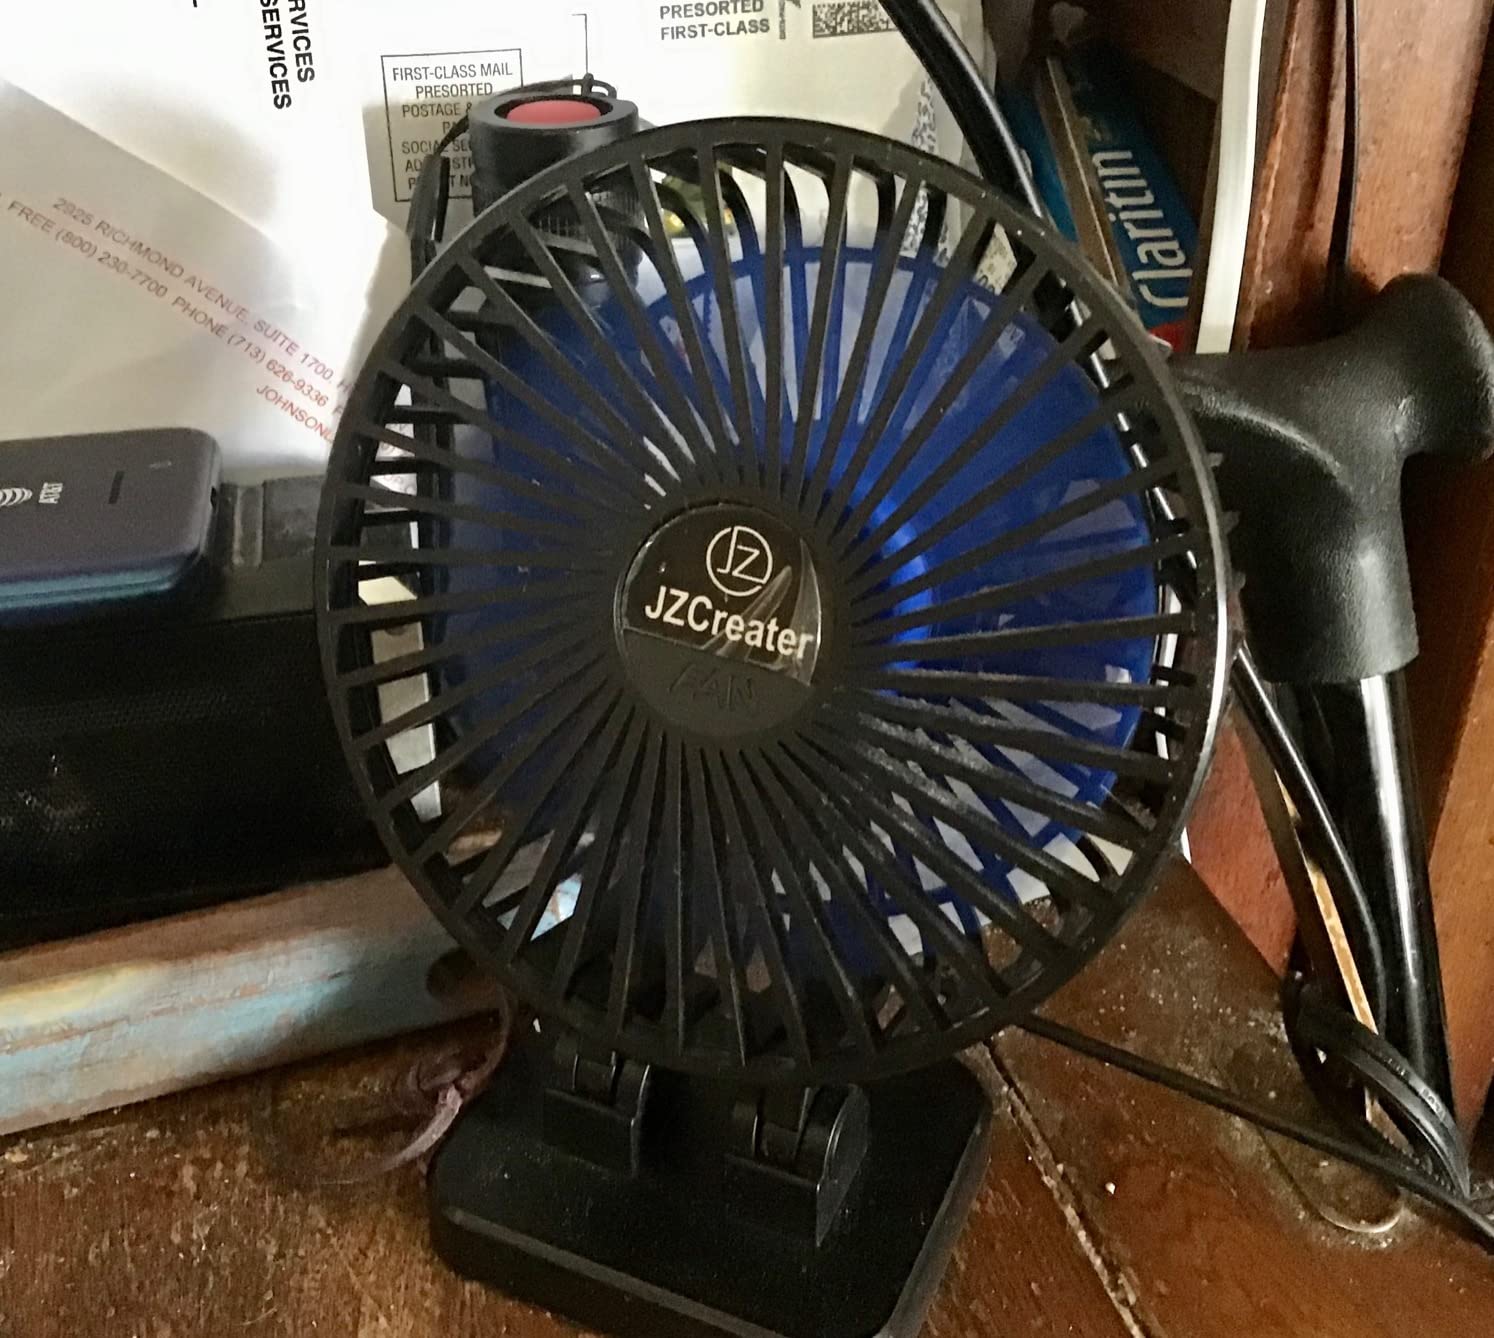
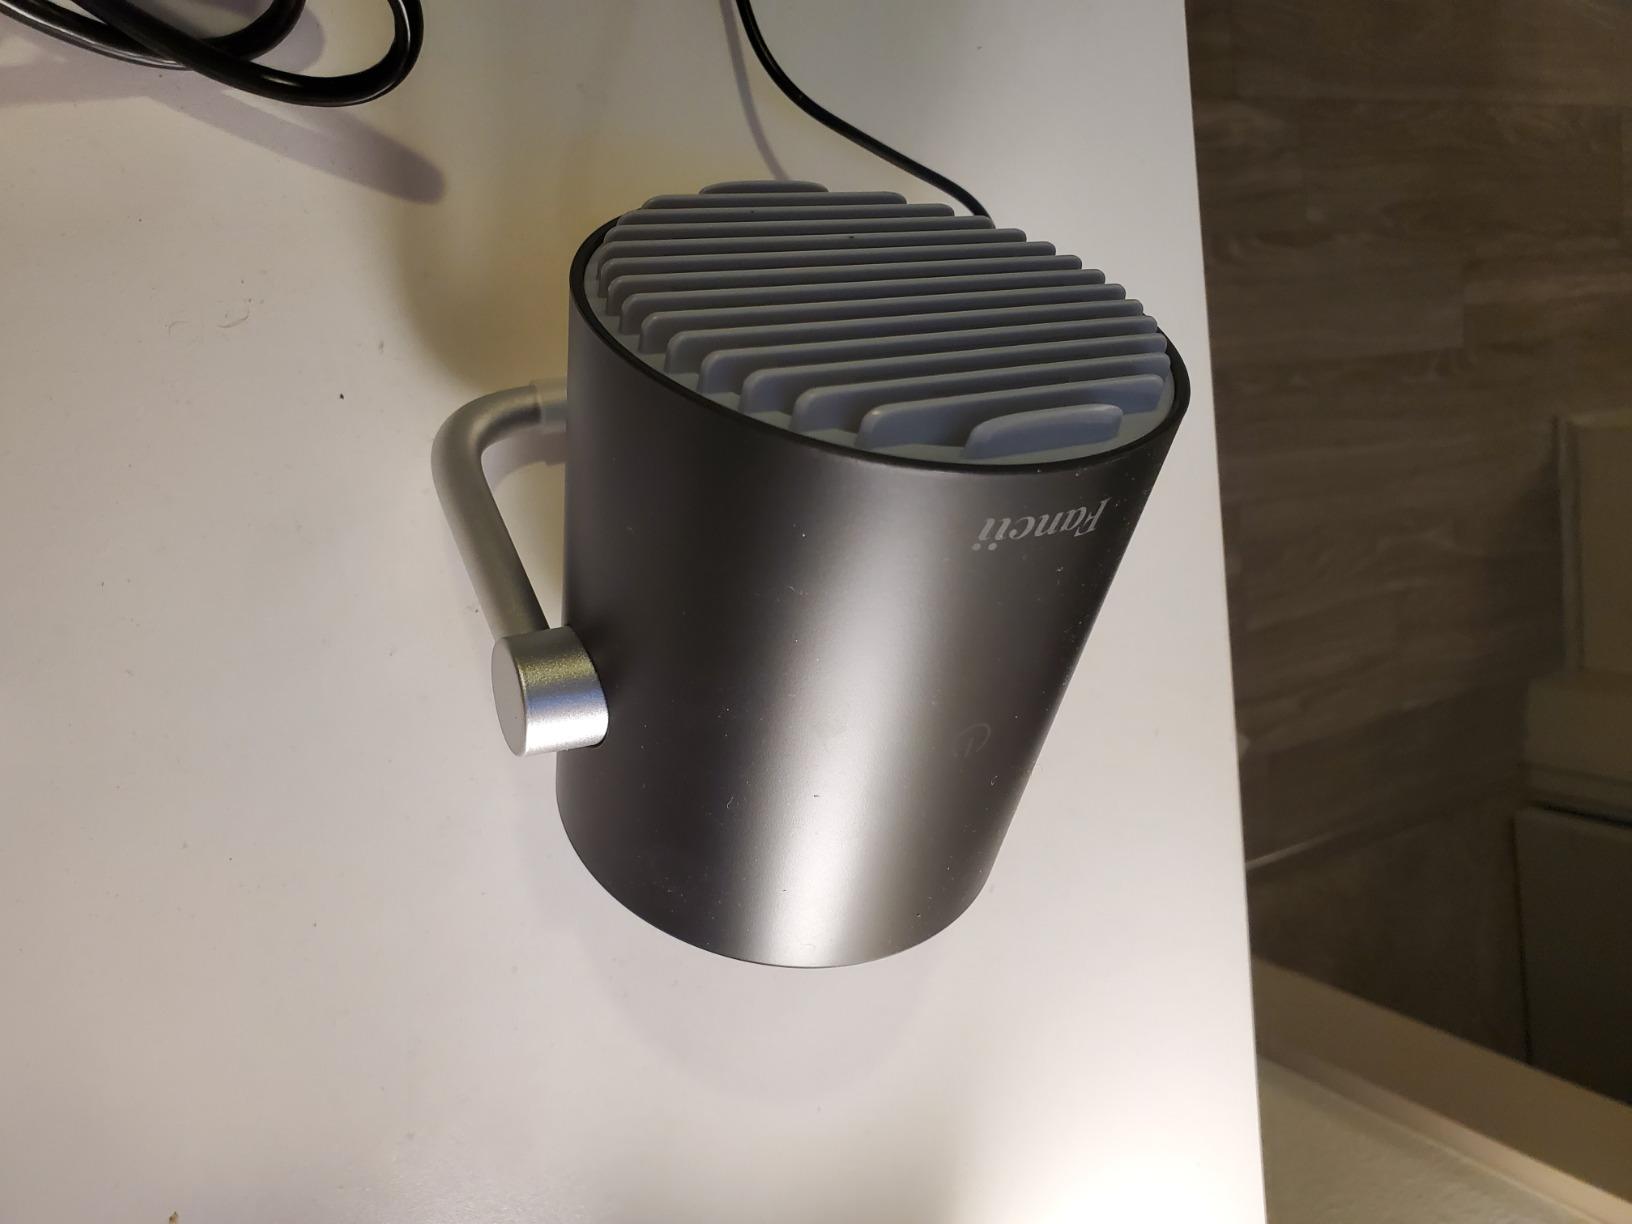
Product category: fan
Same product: no